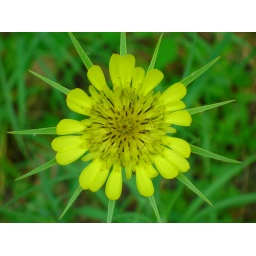
Yellow flower found growing along the road in SW Wisconsin, in NE Iowa Co.